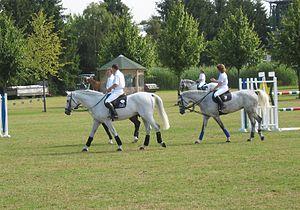
Otto Becker est un cavalier allemand né le 3 décembre 1958 à Großostheim.